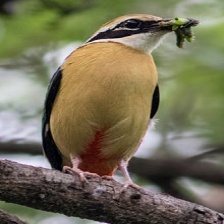
Species: INDIAN PITTA
Scientific name: PITTA BRACHYURA